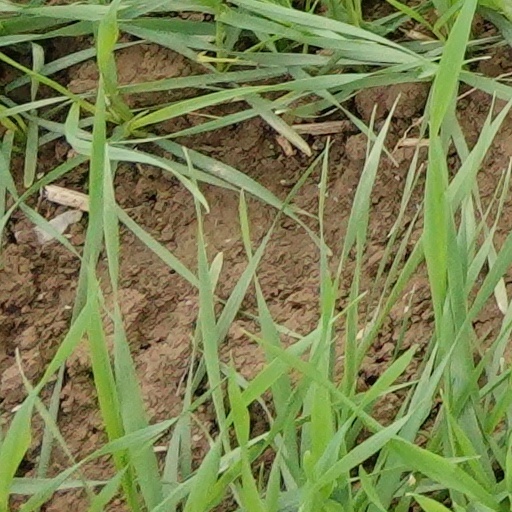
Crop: wheat